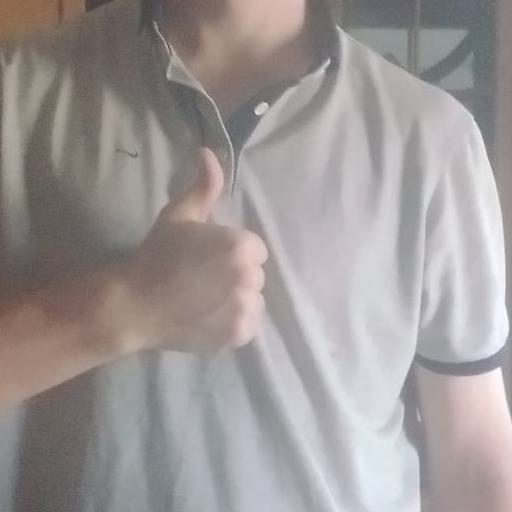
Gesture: like